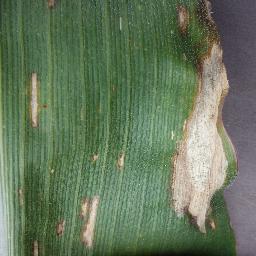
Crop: corn
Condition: (maize)_northern_blight